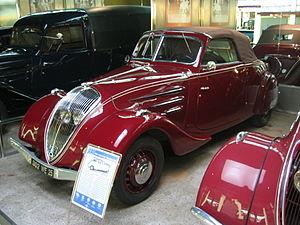
La Peugeot 302 est une automobile de la marque Peugeot produite entre 1936 et 1938. Elle reprend la carrosserie de la 402 raccourcie à l'arrière de 35 cm.